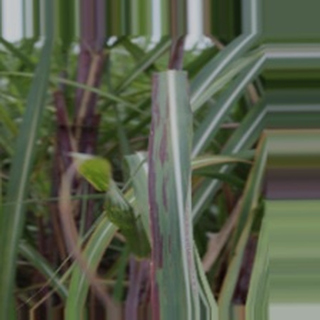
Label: sugarcane_bacterial_blight